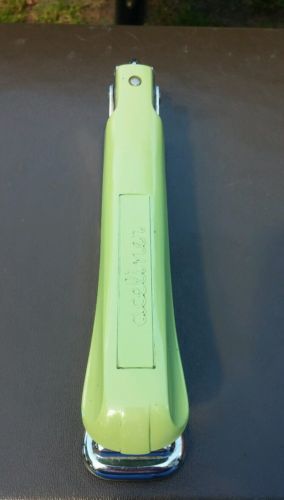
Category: stapler